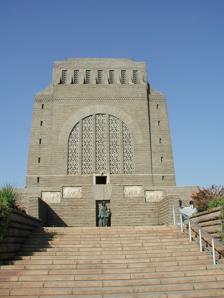
Building: Voortrekker Monument
Country: South Africa
Year built: 1949
Monument in Pretoria, South Africa Voortrekker Monument The Monument from the front 25°46′35″S 28°10′39″E / 25.77639°S 28.17750°E / -25.77639; 28.17750 Location Pretoria , Gauteng , South Africa Designer Gerard Moerdijk Material Granite Length 40 metres (130 ft) Width 40 metres (130 ft) Height 40 metres (130 ft) Beginning date 13 July 1937 Completion date 12 December 1949 Opening date 16 December 1949 Dedicated to Voortrekkers The Voortrekker Monument is located just south of Pretoria in South Africa . The granite structure is located on a hilltop, and was raised to commemorate the Voortrekkers who left the Cape Colony between 1835 and 1854. It was designed by the architect Gerard Moerdijk . On 8 July 2011, the Voortrekker Monument was declared a National Heritage Site by the South African Heritage Resource Agency . History Wounded Voortrekker at Vegkop, detail of the historical frieze The idea to build a monument in honour of the Voortrekkers was first discussed on 16 December 1888, when President Paul Kruger of the South African Republic attended the Day of the Covenant celebrations at Danskraal in Natal . However, the movement to actually build such a monument only started on 4 April 1931 when the Sentrale Volksmonumentekomitee (SVK; Central People's Monuments Committee) was formed to bring this idea to fruition. Construction started on 13 July 1937 with a sod-turning ceremony performed by the chairman of the SVK, Advocate Ernest George Jansen , on what later became known as Monument Hill. On 16 December 1938 the cornerstone was laid by three descendants of some of the Voortrekker leaders: Mrs. J.C. Muller (granddaughter of Andries Pretorius ), Mrs. K.F. Ackerman (great-granddaughter of Hendrik Potgieter ) and Mrs. J.C. Preller (great-granddaughter of Piet Retief ). The monument was inaugurated on 16 December 1949 by Prime Minister D. F. Malan . The total construction cost of the monument was about £ 360,000, most of which was contributed by the South African government. A large amphitheatre , which could seat approximately 20,000 people, was erected to the north-east of the monument in 1949. Main features The Voortrekker Monument is 40 metres high, with a base of 40 metres by 40 metres. The building shares architectural resemblance with European monuments such the Dôme des Invalides in France and the Völkerschlachtdenkmal in Germany , but also contains African influences. The two main points of interest inside the building are the Historical Frieze and the Cenotaph. South window and frieze Historical Frieze The main entrance of the building leads into the domed Hall of Heroes. This massive space, flanked by four huge arched windows made from yellow Belgian glass, contains the unique marble Historical Frieze which is an intrinsic part of the design of the monument. It is the biggest marble frieze in the world. The frieze consists of 27 bas-relief panels depicting the history of the Great Trek , but incorporating references to everyday life, work methods and religious beliefs of the Voortrekkers. The set of panels illustrates key historical scenes starting from the first voortrekkers of 1835, up to the signing of the Sand River Convention in 1852. In the centre of the floor of the Hall of Heroes is a large circular opening through which the Cenotaph in the Cenotaph Hall can be viewed. The Cenotaph Cenotaph The Cenotaph , situated in the centre of the Cenotaph Hall, is the central focus of the monument. In addition to being viewable from the Hall of Heroes it can also be seen from the dome at the top of the building, from where much of the interior of the monument can be viewed. Through an opening in this dome a ray of sunlight shines at twelve o'clock on 16 December annually, falling onto the centre of the Cenotaph, striking the words 'Ons vir Jou, Suid-Afrika' ( Afrikaans for 'We for Thee, South Africa'), a line from ' Die Stem van Suid-Afrika '. The ray of light symbolises God's blessing on the lives and endeavours of the Voortrekkers. 16 December 1838 was the date of the Battle of Blood River , commemorated in South Africa before 1994 as the Day of the Vow . The Cenotaph Hall is decorated with the flags of the different Voortrekker Republics and contains wall tapestries depicting the Voortrekkers as well as several display cases with artefacts from the Great Trek. Against the northern wall of the hall is a niche with a lantern in which a flame has been kept burning ever since 1938. It was in that year that the Symbolic Ox Wagon Trek , which started in Cape Town and ended at Monument Hill where the Monument's foundation stone was laid, took place. The wagon laager wall features 64 wagons Other features Visitors to the monument enter through a black wrought iron gate with an assegai (spear) motif. After passing through the gate one finds oneself inside a big laager consisting of 64 ox-wagons made out of decorative granite. The same number of wagons were used at the Battle of Blood River to form the laager. Voortrekker woman and children by Anton van Wouw Statue of Piet Retief At the foot of the monument stands Anton van Wouw 's bronze sculpture of a Voortrekker woman and her two children, paying homage to the strength and courage of the Voortrekker women. On both sides of this sculpture black wildebeest are chiselled into the walls of the monument. The wildebeest symbolically depicts the dangers of Africa and their symbolic flight implies that the woman, carrier of Western civilisation, is triumphant. On each outside corner of the monument there is a statue, respectively representing Piet Retief , Andries Pretorius , Hendrik Potgieter and an "unknown" leader (representative of all the other Voortrekker leaders). Each statue weighs approximately 6 tons . At the eastern corner of the monument, on the same level as its entrance, is the foundation stone. Under the foundation stone is buried: A copy of the Trekker Vow on 16 December 1838. A copy of the anthem "Die Stem". A copy of the land deal between the Trekkers under Piet Retief and the Zulus under king Dingane. German links According to Alta Steenkamp, the masonic subtext of the Monument to the Battle of the Nations ( Völkerschlachtdenkmal ) in Leipzig , Germany, is reflected in the Voortrekker Monument because the architect, Gerard Moerdijk , had used the geometric order and spatial proportions of the Völkerschlachtdenkmal. This Germanisation of the Voortrekker Monument occurred after Moerdijk's initial design had caused a public outcry in the South African press for its resemblance to an Egyptian temple . In Moerdijk's initial design, the monument consisted of a causeway linking two Egyptian obelisks . Finalising his design of the Voortrekker Monument, Moerdijk visited Egypt in 1936, including the Karnak Temple Complex in Thebes . In Thebes, the pharaoh Akhenaten , Nefertiti 's husband, had erected three sun sanctuaries, including the Hwt-benben ('mansion of the Benben '). The most prominent aspect of Moerdijk's monument is the annual mid noon sun illumination of the Benben stone, the encrypted cenotaph. The cenotaph is the symbolic tomb of Piet Retief and his delegation. In the years preceding World War II, several Afrikaner nationalists travelled to Germany for academic, political and cultural studies. In 1928 Moerdijk visited Germany, and viewed the Amarna bust of Nefertiti on public display in Berlin. By 1934 Chancellor Hitler had decided that Germany would not return the Amarna bust of Nefertiti to Egypt . He instead announced the intention to use the Amarna bust as the central show piece of the thousand years Third Reich , in a revitalised Berlin to be renamed Germania . Likewise Moerdijk's thousand years monument with Amarna sun symbol at its centre, became Afrikaner nationalists' centre show piece of their capital Pretoria. Round floor opening Looking from the sky dome downwards, 32 sun rays can be counted, reflecting the masonic influence of the architecture Looking from the sky dome downwards, a chevron pattern on the floor of the Hall of Heroes, radiates outwards like 32 sun rays. In Moerdijk's architecture, the natural sun forms the 33rd ray through the floor opening. Moerdijk said the chevron pattern on the floor depicts water, as does the double chevron hieroglyph from the civilisation of ancient Egypt . Moerdijk stated that all roads on the terrain of building art lead back to ancient Egypt . Based on Moerdijk's reference to the watery floor of the Hall of Heroes, as well as his statements about ancient Egypt , the floor opening may be identified with the watery abyss , as in the creation theology of ancient African civilisation . Rising out of this watery abyss, was the primeval mound, the Benben stone, to symbolise a new creation. Religious sun ray Gerard Moerdijk was the chief architect of 80 Protestant churches in South Africa . Moerdijk adhered to Reformed church tradition and thus his Renaissance trademark, the Greek-cross floorplan, always focused on the pulpit and preacher. In Protestant theology, the word of God is central. Moerdijk created a similar central focus in the Voortrekker Monument, but in vertical instead of horizontal plane, and in African instead of European style. The monument's huge upper dome features Egyptian backlighting to simulate the sky, the heavenly abode of God. Through the dome a sun ray penetrates downwards, highlighting words on 16 December at noon. The sky oriented words: "WE FOR THEE, SOUTH AFRICA", are Moerdijk's focus point. These words are taken from an anthem, Die Stem : "We will live, we will die, we for thee South-Africa". The same anthem ends: "It will be well, God reigns." Thus the sun ray simulates a connection between the words on the Cenotaph and the heavenly abode above, a communication between God and man. The actual sun ray itself forms a 33rd sun ray shining onto the stone in the midst of floor opening. Heavenly vow In Moerdijk's biblical theology, God communicates in two ways: through scripture and nature. Moerdijk merges both methods, by using the sun in his simulation. Relief of an ox-wagon on the laager wall The Vow of the Trekkers was commemorated on 16 December as the Day of the Vow . On 16 December, the appearance of an illuminating sun disc on the wording of the Cenotaph stone, transform their meaning as per the Philosophers Stone of the alchemists. Instead of man below making an earthly vow, the sun shifts the focus upwards to the trinitarian god of the Trekkers, as it is God who communicates through Moerdijk's sun architecture, making Himself a heavenly vow with the words: WE – as in GOD – FOR THEE SOUTH-AFRICA. Thus God in the trinitarian tradition of the Trekkers, speaks a vow within the sun disc illuminating the words on the Cenotaph. The Trekker belief that God was for South Africa originates from the 9–16 December 1838 vow of Trekker leader Andries Pretorius at Blood River, who at around the same time made military and political alliances with Christian Zulus like prince Mpande . Egyptian origin Moerdijk was an outspoken supporter of ancient Egyptian architecture. Moerdijk referred to Africa's greatness as imparted by ancient Egyptian constructions at the inauguration of the Voortrekker Monument. Before his Voortrekker Monument proposal was accepted, Moerdijk and Anton van Wouw had been working in alliance for many years on their "dream castle" project: a modern African-Egyptian Voortrekker Temple in South-Africa. Van Wouw and Frans Soff had earlier employed the Egyptian obelisk , a petrified ray of the African Aten , as central motif for the National Women's Monument in Bloemfontein , South Africa , itself likewise inaugurated on the Day of the Vow , 16 December 1913. Whilst finalising the design of the Voortrekker Monument in 1936, Moerdijk went on a research trip to Egypt . There he visited the Karnak Temple Complex at Thebes , where an African Renaissance had flourished under Pharaoh Akhenaten , Nefertiti 's husband. The open air temples of Akhenaten to the Aten incorporated the Heliopolitan tradition of employing sun rays in architecture, as well as realistic wall reliefs or friezes. Moerdijk also visited the Cairo Museum , where a copy of the Great Hymn to the Aten is on display, some verses of which remind of Psalm 104. Moerdijk's wife Sylva related that he was intimately acquainted with ancient Egyptian architecture, and was strongly influenced architecturally by his visit to Egypt. Architectural purpose Looking upwards at mid noon on 16 December reveals a dot within a circle, the ancient African-Egyptian hieroglyph for the monotheistic creator god Aten Looking downwards from the dome The architect, Gerard Moerdijk , stated that the purpose of a building had to be clearly visible. The aspect of the sun at mid-noon in Africa, was during Nefertiti's time known as Aten . In Egyptian hieroglyphics , Aten was written as a sun dot enclosed by a circle. The Aten-hieroglyph is depicted in the Voortrekker Monument when the sun shines through an aperture in the top dome. Likewise, looking downwards from the top dome walkway, the round floor opening is seen to encircle the sun disc illumination. Moerdijk's message as implied by the wall frieze: by exodus out of the British Cape Colony , God created a new civilisation inland. In order to give thanks to this new creation of civilisation, Moerdijk, recalling Abraham of old, outwardly designed the Voortrekker Monument as an altar . Monument complex In the years following its construction, the monument complex was expanded several times and now includes: An indigenous garden that surrounds the monument. The Wall of Remembrance dedicated to those who died while serving in the South African Defence Force (SADF). Fort Schanskop , a nearby fort built in 1897 by the government of the South African Republic after the Jameson Raid . It is currently a museum and was added to the monument complex in June 2000. The Schanskop open-air amphitheatre with seating for 357 people that was officially opened on 30 January 2001. A garden of remembrance. A nature reserve was declared on 3.41 km 2 around the monument in 1992. Game found on the reserve include Zebras , Blesbok , Mountain Reedbuck , Springbok , Black Wildebeest and Impala . A Wall of Remembrance that was constructed near the monument in 2009. It was built to commemorate the members of the South African Defence Force (SADF) who died in service of their country between 1961 and 1994. An Afrikaner heritage centre, which was built in order to preserve the heritage of the Afrikaans -speaking portion of South Africa 's population and their contribution to the history of the country. See also Great Trek Völkerschlachtdenkmal References